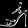
Label: Sandal